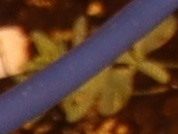
Label: Flax